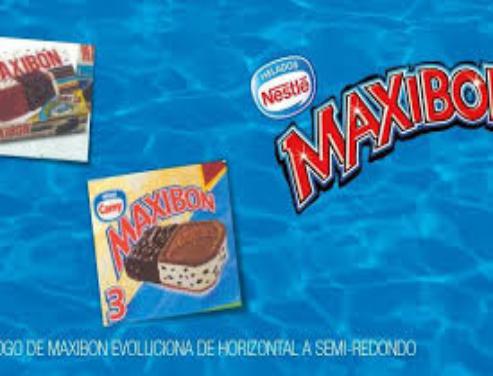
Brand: Maxibon
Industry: Food